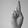
ASL letter: R